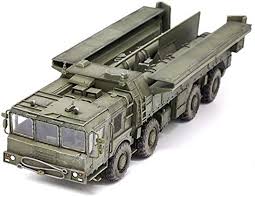
Label: Air Defense